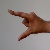
The image shows a hand gesture representing the letter 'Z' in Indian Sign Language.